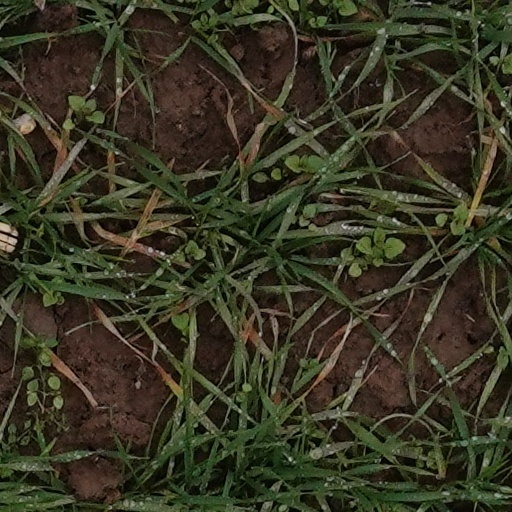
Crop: wheat